Demographics of the Supreme Court of the United States

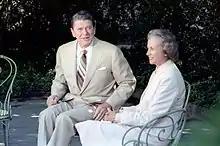
Sandra Day O'Connor, the first female justice, with President Ronald Reagan, who appointed her

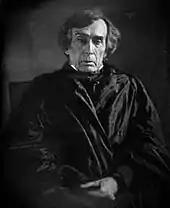
Roger B. Taney, the first Catholic Justice

Of the 116 justices, 110 (94.8 percent) have been men. All Supreme Court justices were males until 1981, when Ronald Reagan fulfilled his 1980 campaign promise to place a woman on the court, which he did with the appointment of Sandra Day O'Connor. O'Connor was later joined on the court by Ruth Bader Ginsburg, appointed by Bill Clinton in 1993. After O'Connor retired in 2006, Ginsburg was joined by Sonia Sotomayor and Elena Kagan, who were successfully appointed to the court in 2009 and 2010, respectively, by Barack Obama. In September 2020, following Ginsburg's death, Donald Trump nominated Amy Coney Barrett to succeed her. Barrett was confirmed the following month. Only one woman, Harriet Miers, has been nominated to the court unsuccessfully. Her 2005 nomination to succeed O'Connor by George W. Bush was withdrawn under fire from both parties, and also marked the first time when a woman was nominated to replace another woman on the court. The nomination of Barrett was the first successful nomination for a woman to succeed another woman. Joe Biden's 2022 nomination of Ketanji Brown Jackson to a seat vacated by the retirement of Stephen Breyer makes Jackson the first African-American woman to be nominated to the court. The Senate confirmed Jackson on April 7, 2022, and she joined the court two months later.